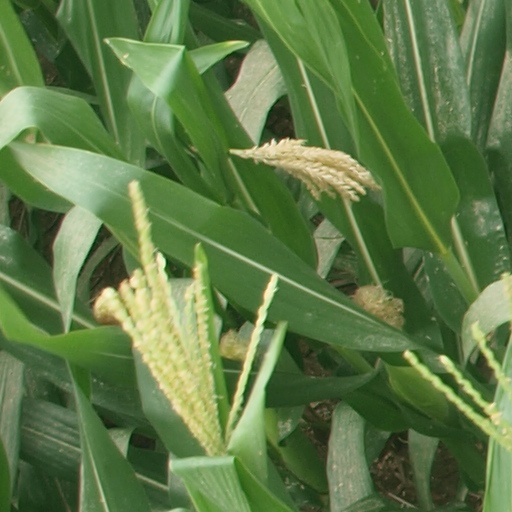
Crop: maize; corn